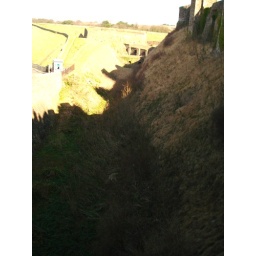
View of moat, usually dry even in William's time, along base of castle walls.